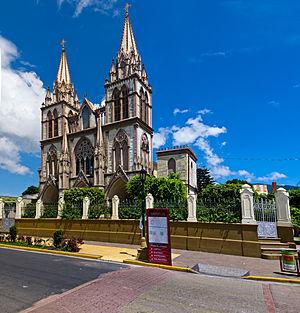
Santa Tecla est une ville du Salvador, capitale du département de La Libertad et située sur le versant sud du volcan San Salvador. Elle a été fondée en 1854 sous le nom de Nueva San Salvador. Durement touchée par le tremblement de terre du 13 janvier 2001, elle a été rebaptisée Santa Tecla en 2003. Elle fait partie de l'aire urbaine de San Salvador.